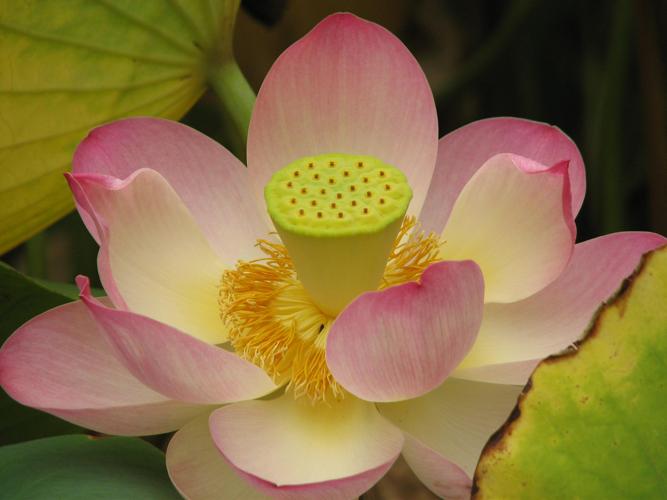
Label: lotus